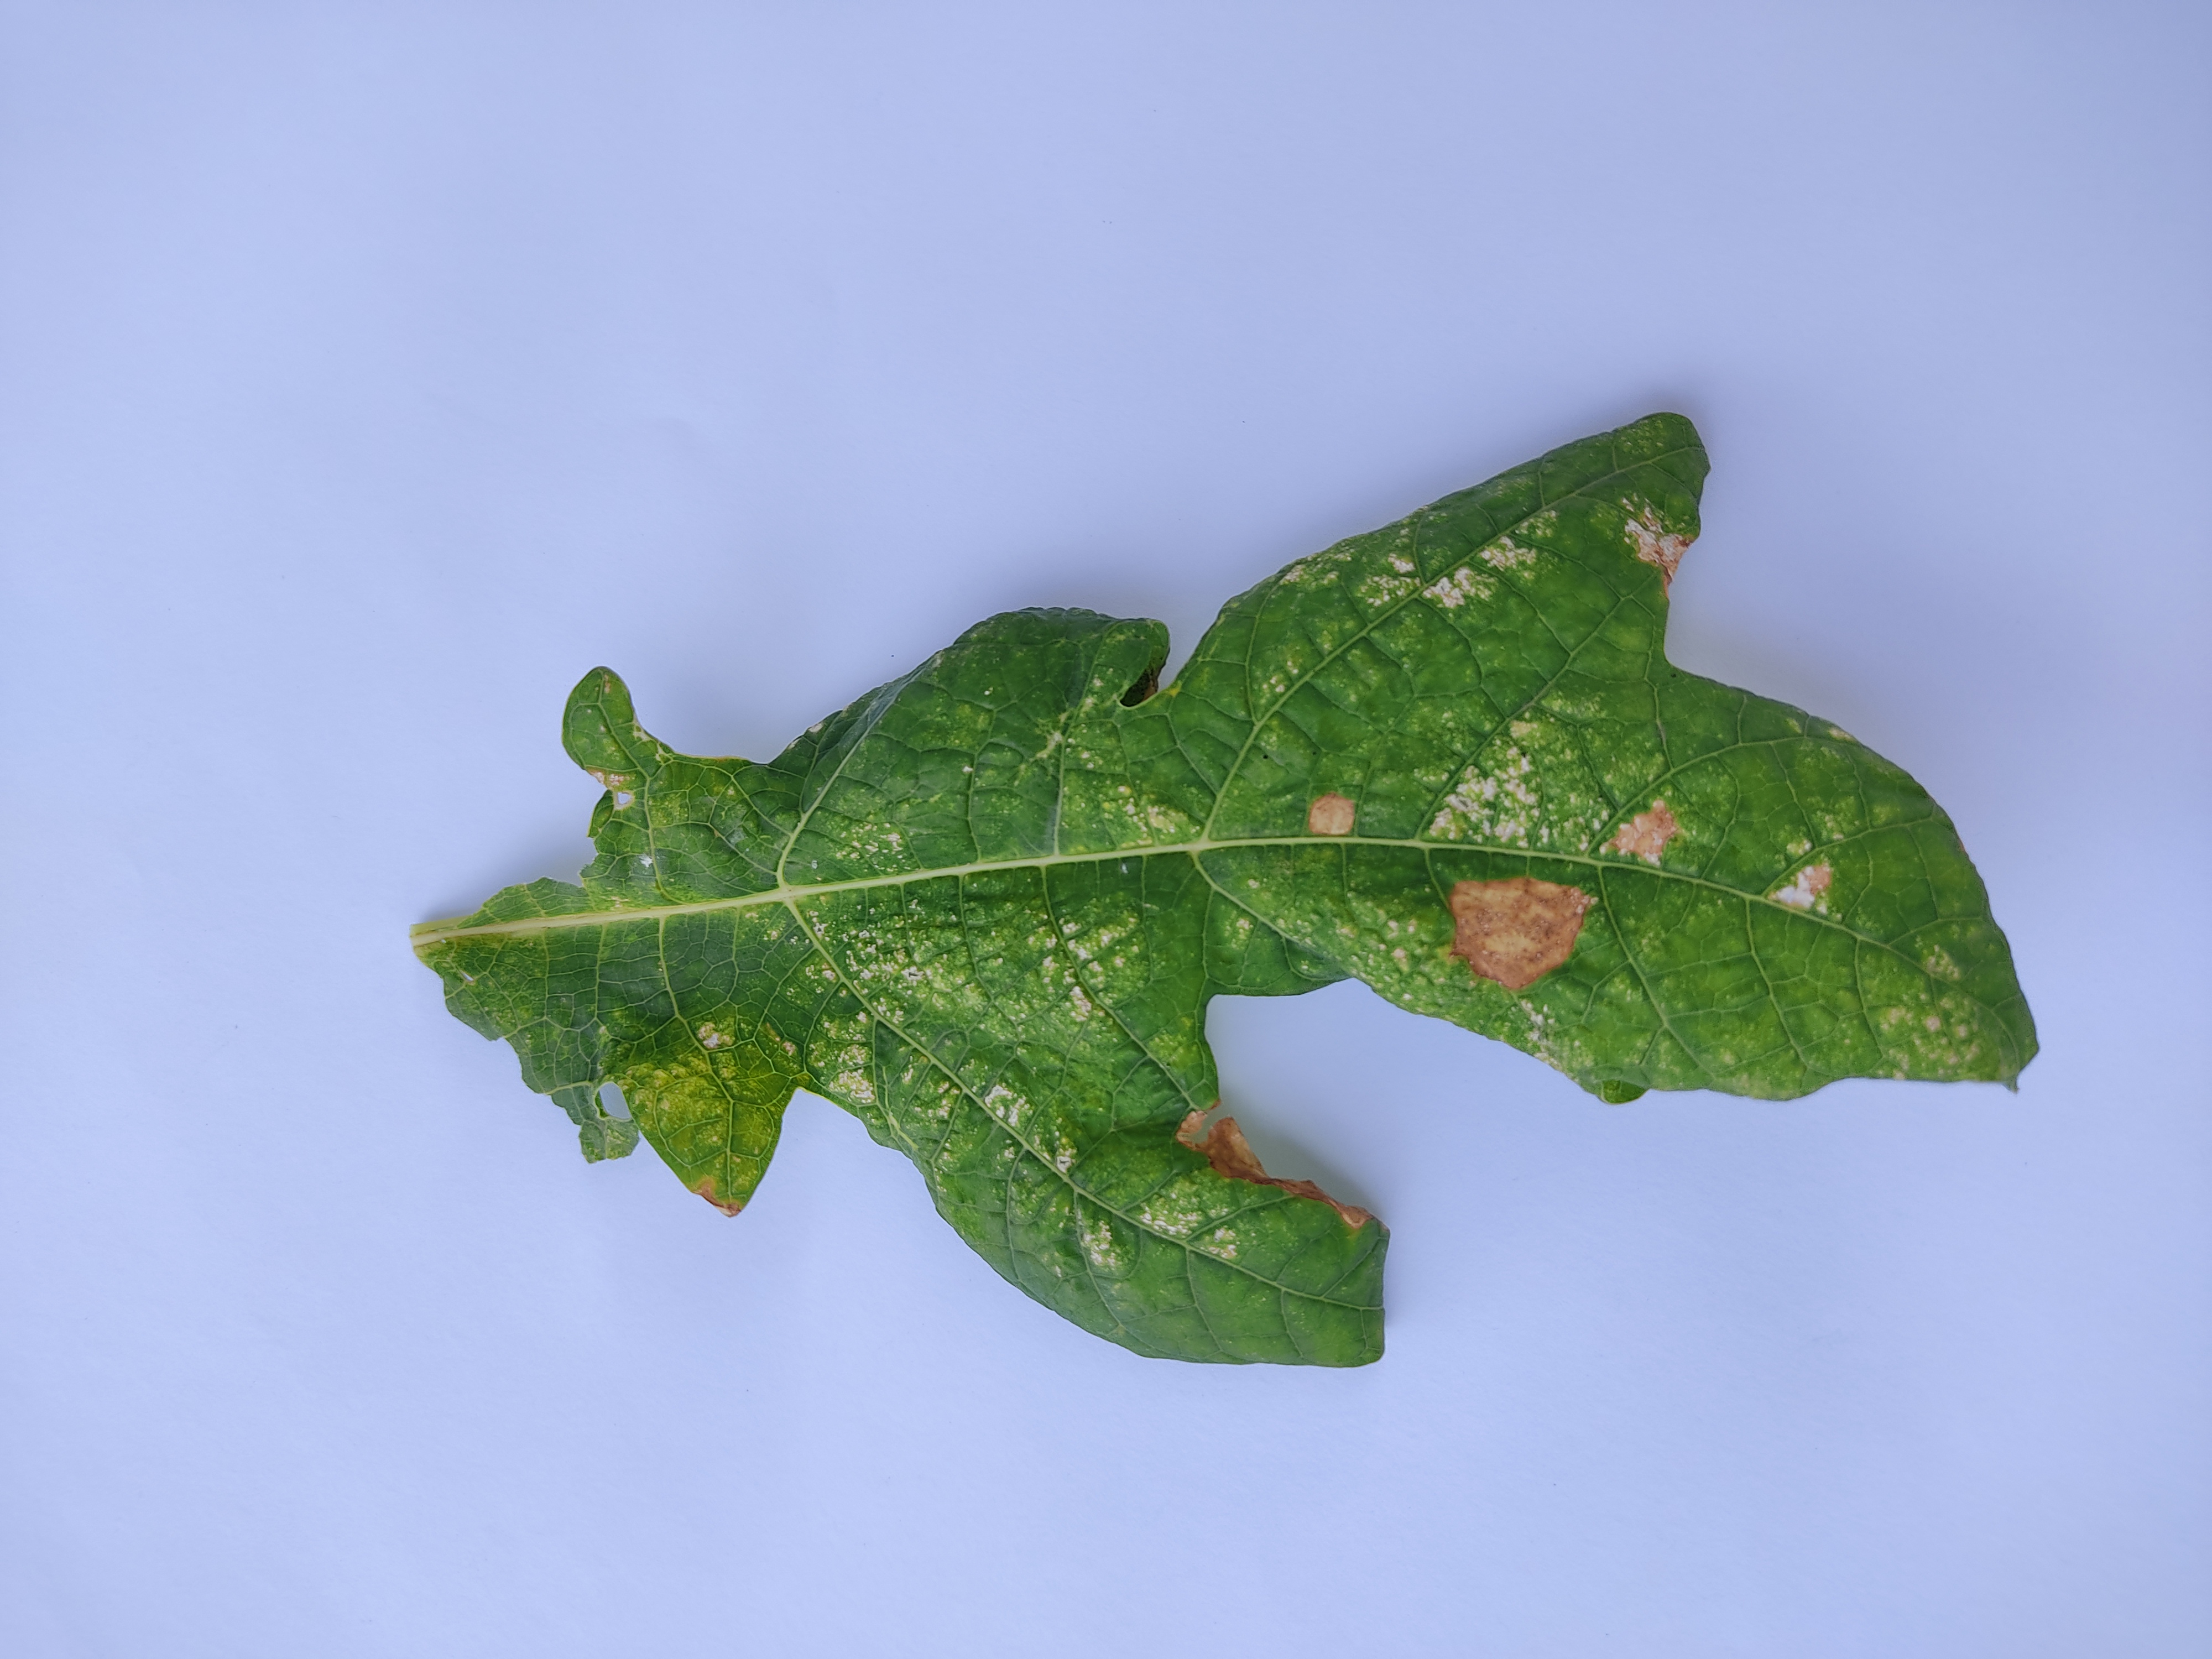
Label: Mite Disease